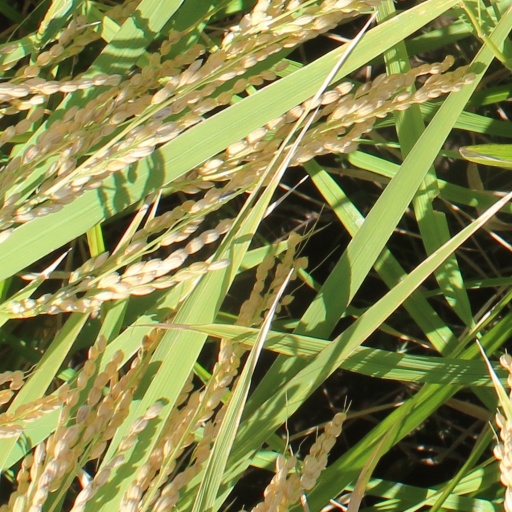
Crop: rice